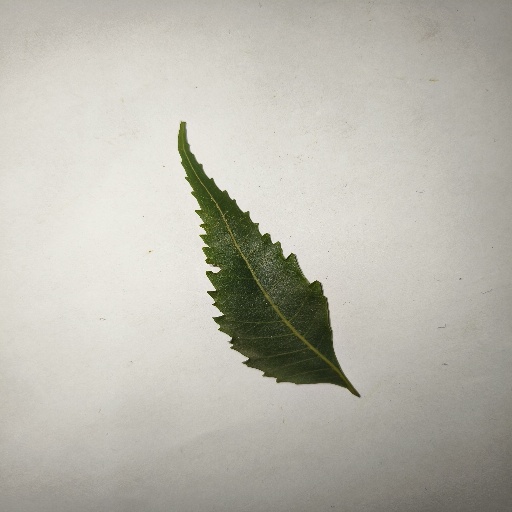
Species: Neem
Leaf condition: Healthy Leaf